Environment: lab
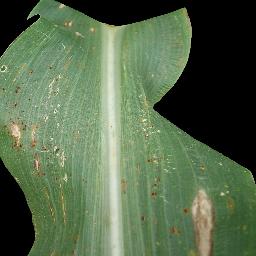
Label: common_rust